United States Customhouse (San Francisco)

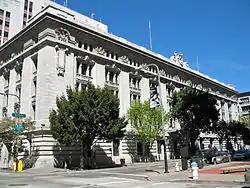
U.S. Customhouse, April 2008

The U.S. Customhouse is a historic custom house located in San Francisco, California. It was built to house offices of the United States Customs Service.